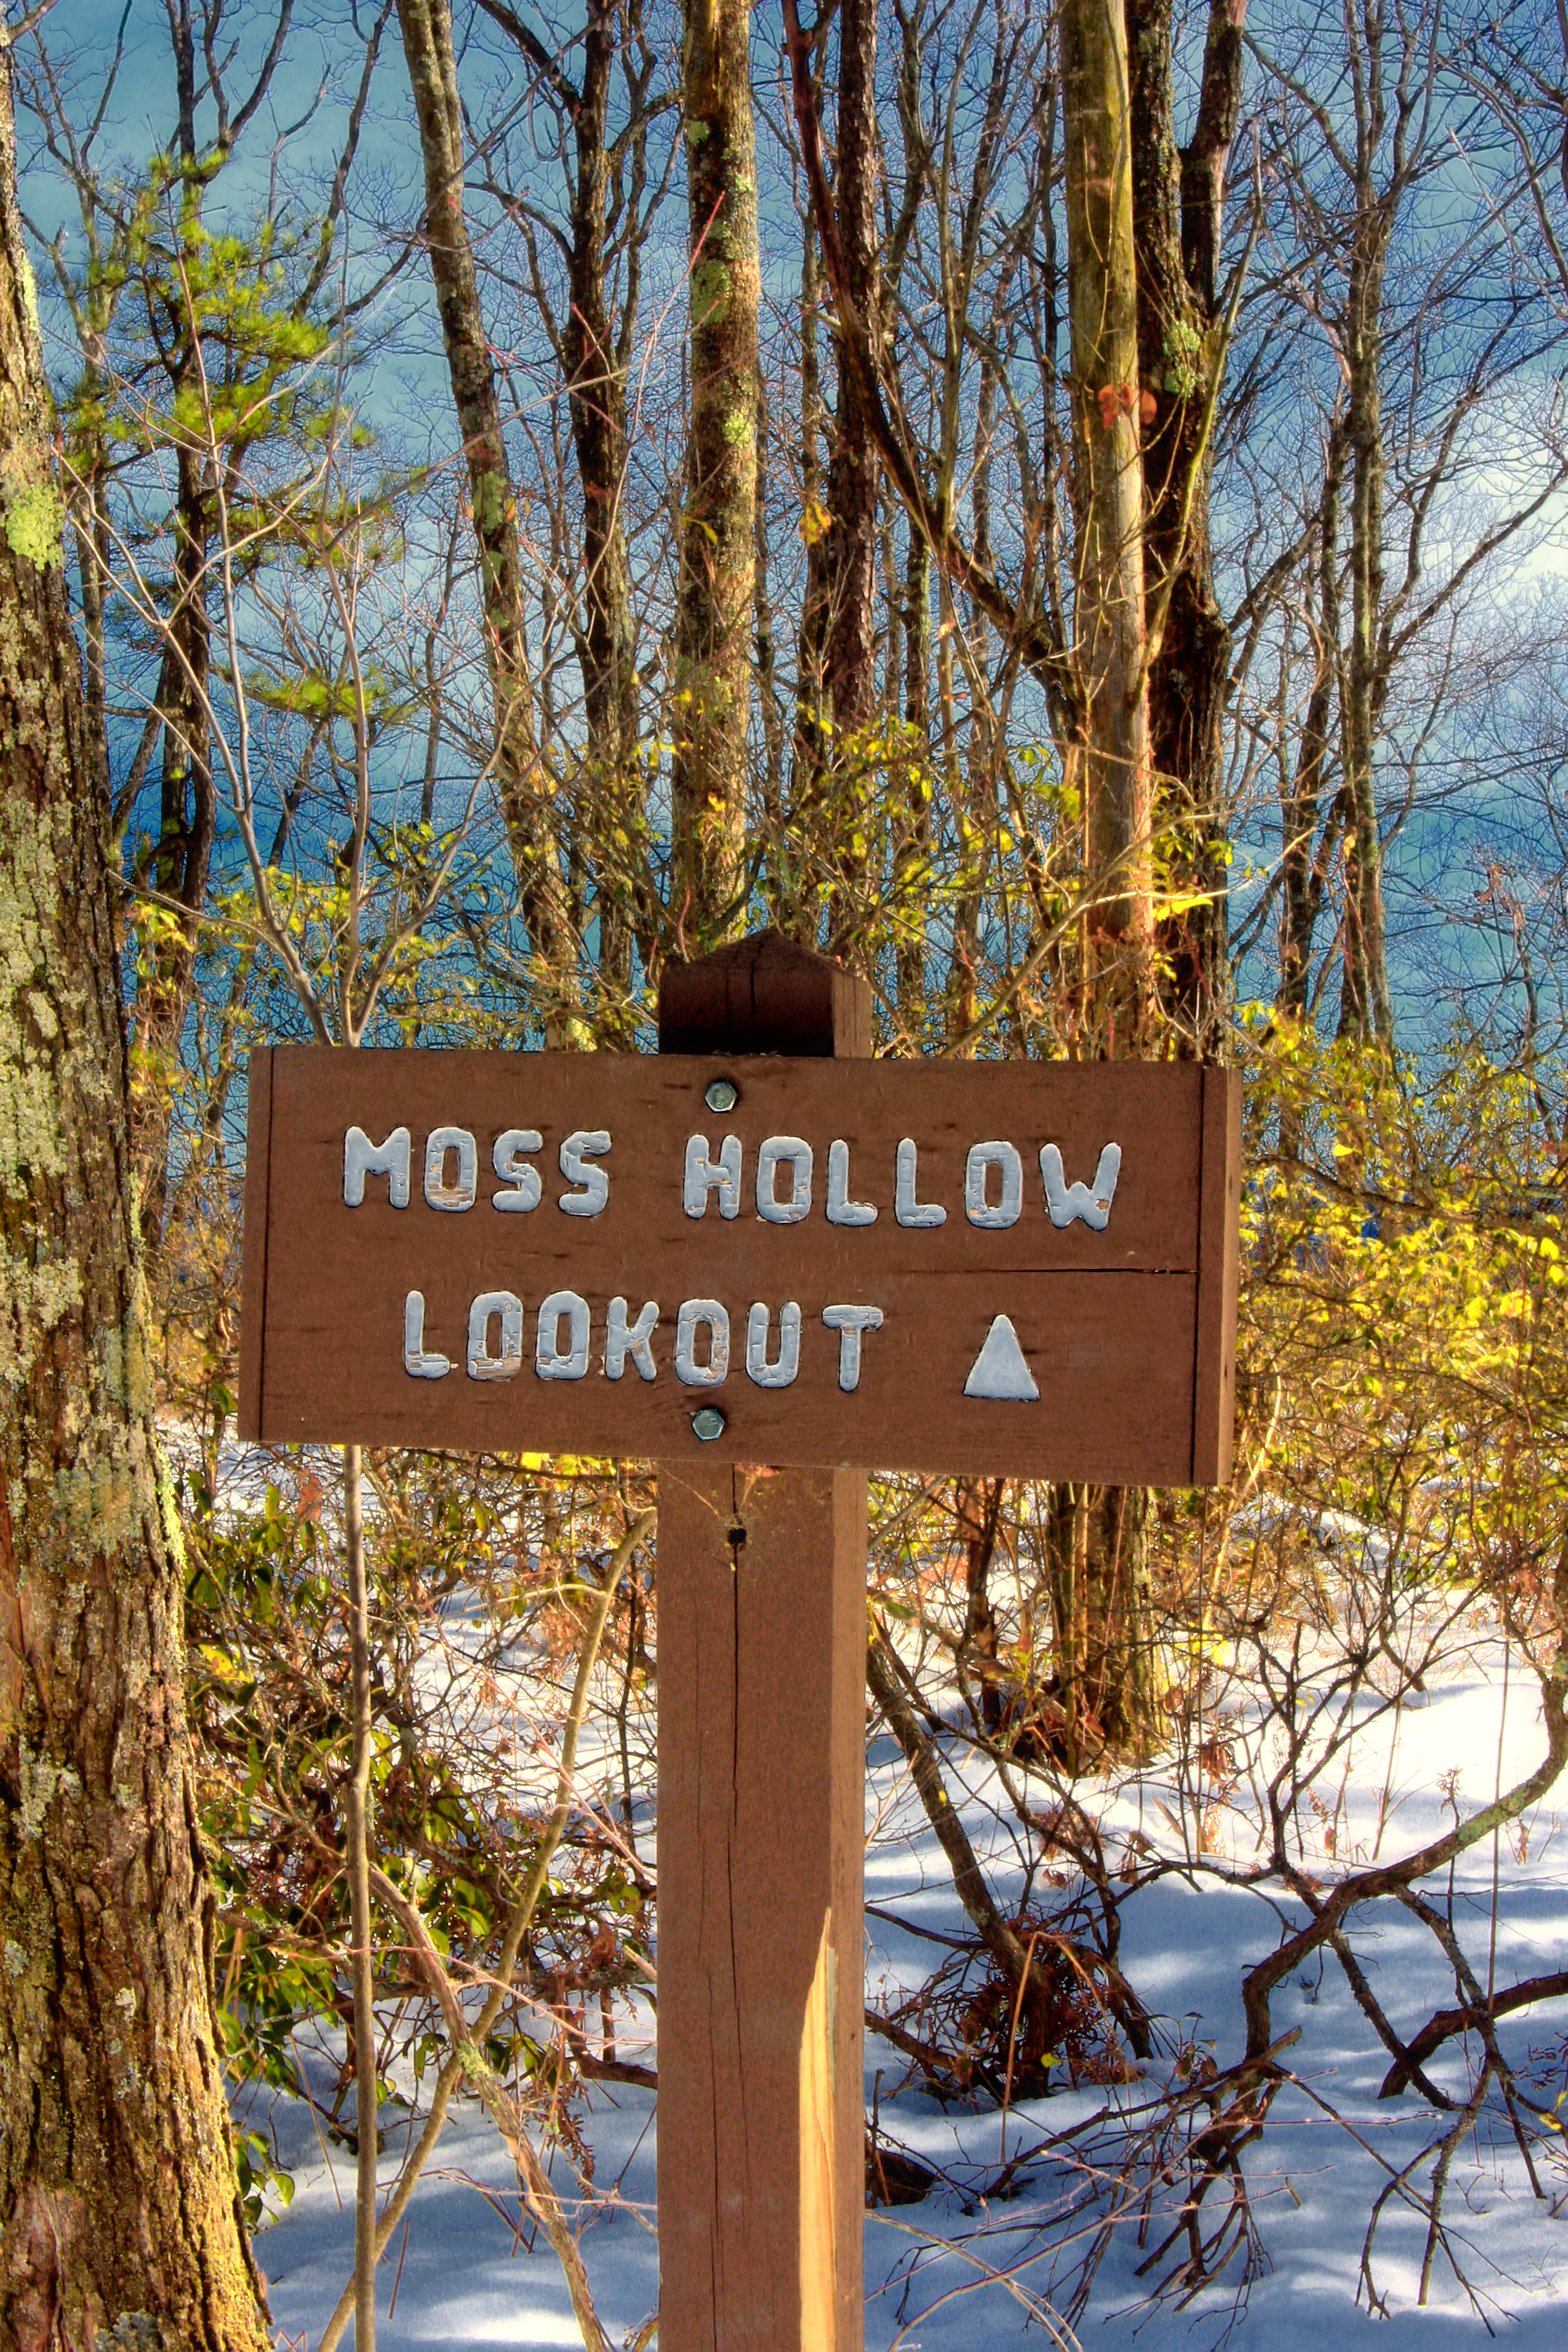
tree, snow, winter, hiking, trail, leaf, sign, autumn, season, trees, creativecommons, tiadaghtonstateforest, trailsign, pennsylvaniawilds, lycomingcounty, pennsylvania, mountainlaurel, blackforesttrail, mosshollowlookout, woodland, woody plant